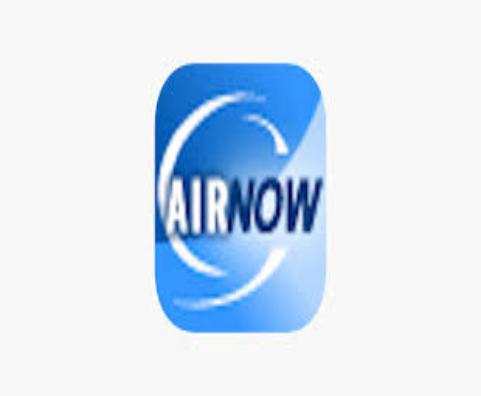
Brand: AirNow
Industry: Others